Laughter

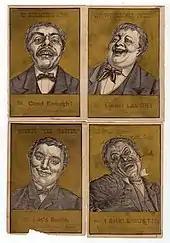
Late 19th-century or early 20th-century depiction of different stages of laughter on advertising cards

The forms of laughter are highly varied. Many laughs consist of sequences of bursts, such as ha-ha-ha or ho-ho-ho-ho. In extended laughter, several such bouts (burst sequences) may occur, often interleaved with loud inhalations. Recent research has detailed aspects of the phonetic structure of laughter, especially as it occurs in interaction. While produced using the same vocal tract anatomy as speech, the phonetics and prosody of laughter differs from that of speech in many ways, such as usually having higher pitch. Laughed speech is also common, as in the example at right.